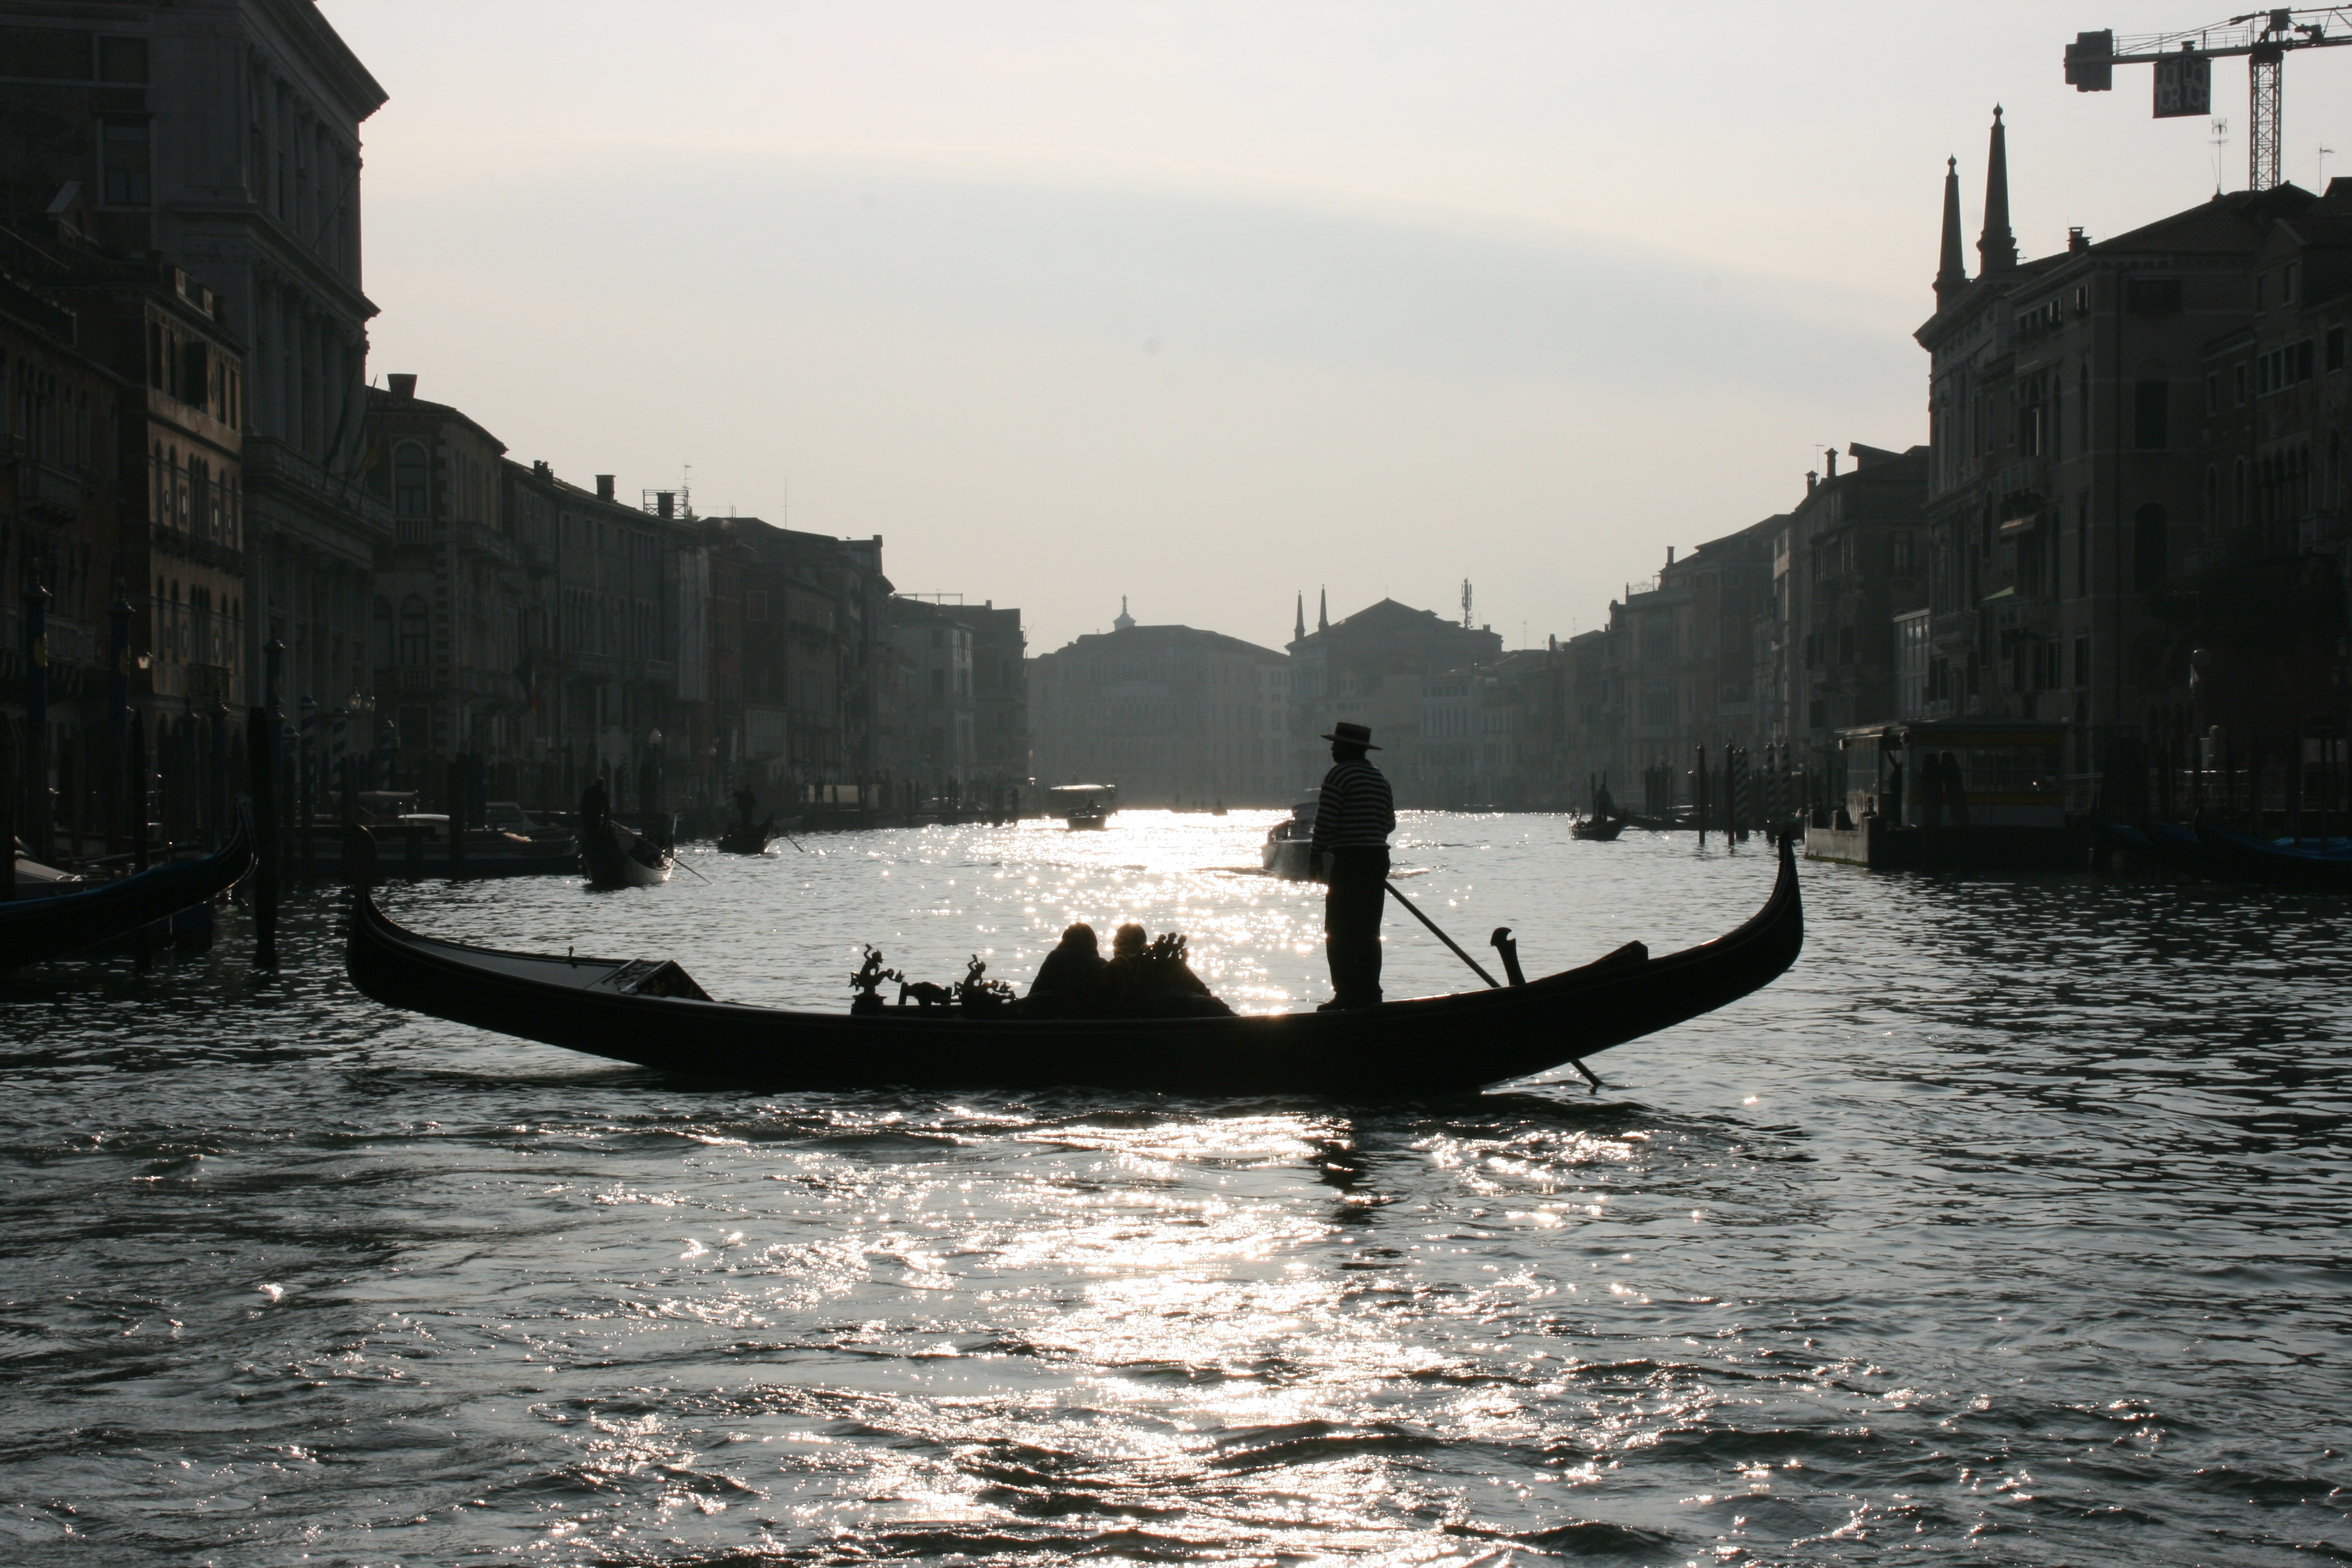
sea, coast, water, silhouette, boat, morning, river, canal, travel, vehicle, bay, romantic, venice, waterway, boating, gondola, watercraft, watercraft rowing